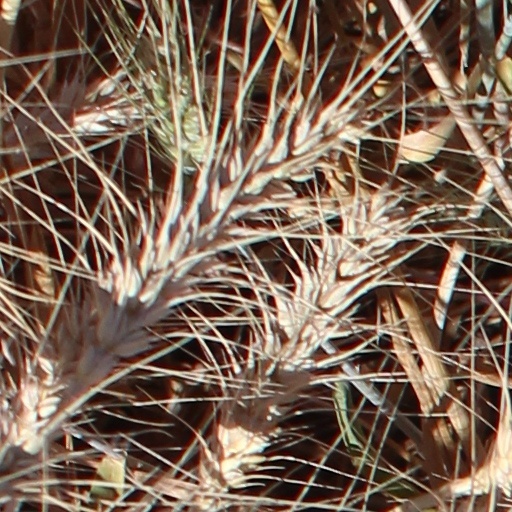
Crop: wheat